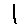
Label: 1